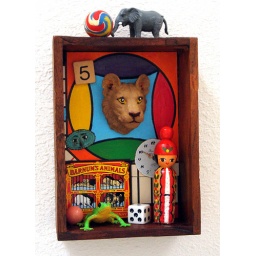
This wooden box has a collection of stuff in it -- mostly a circus theme.